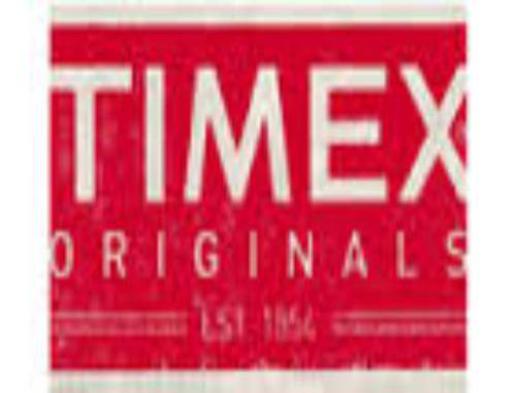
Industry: Clothes